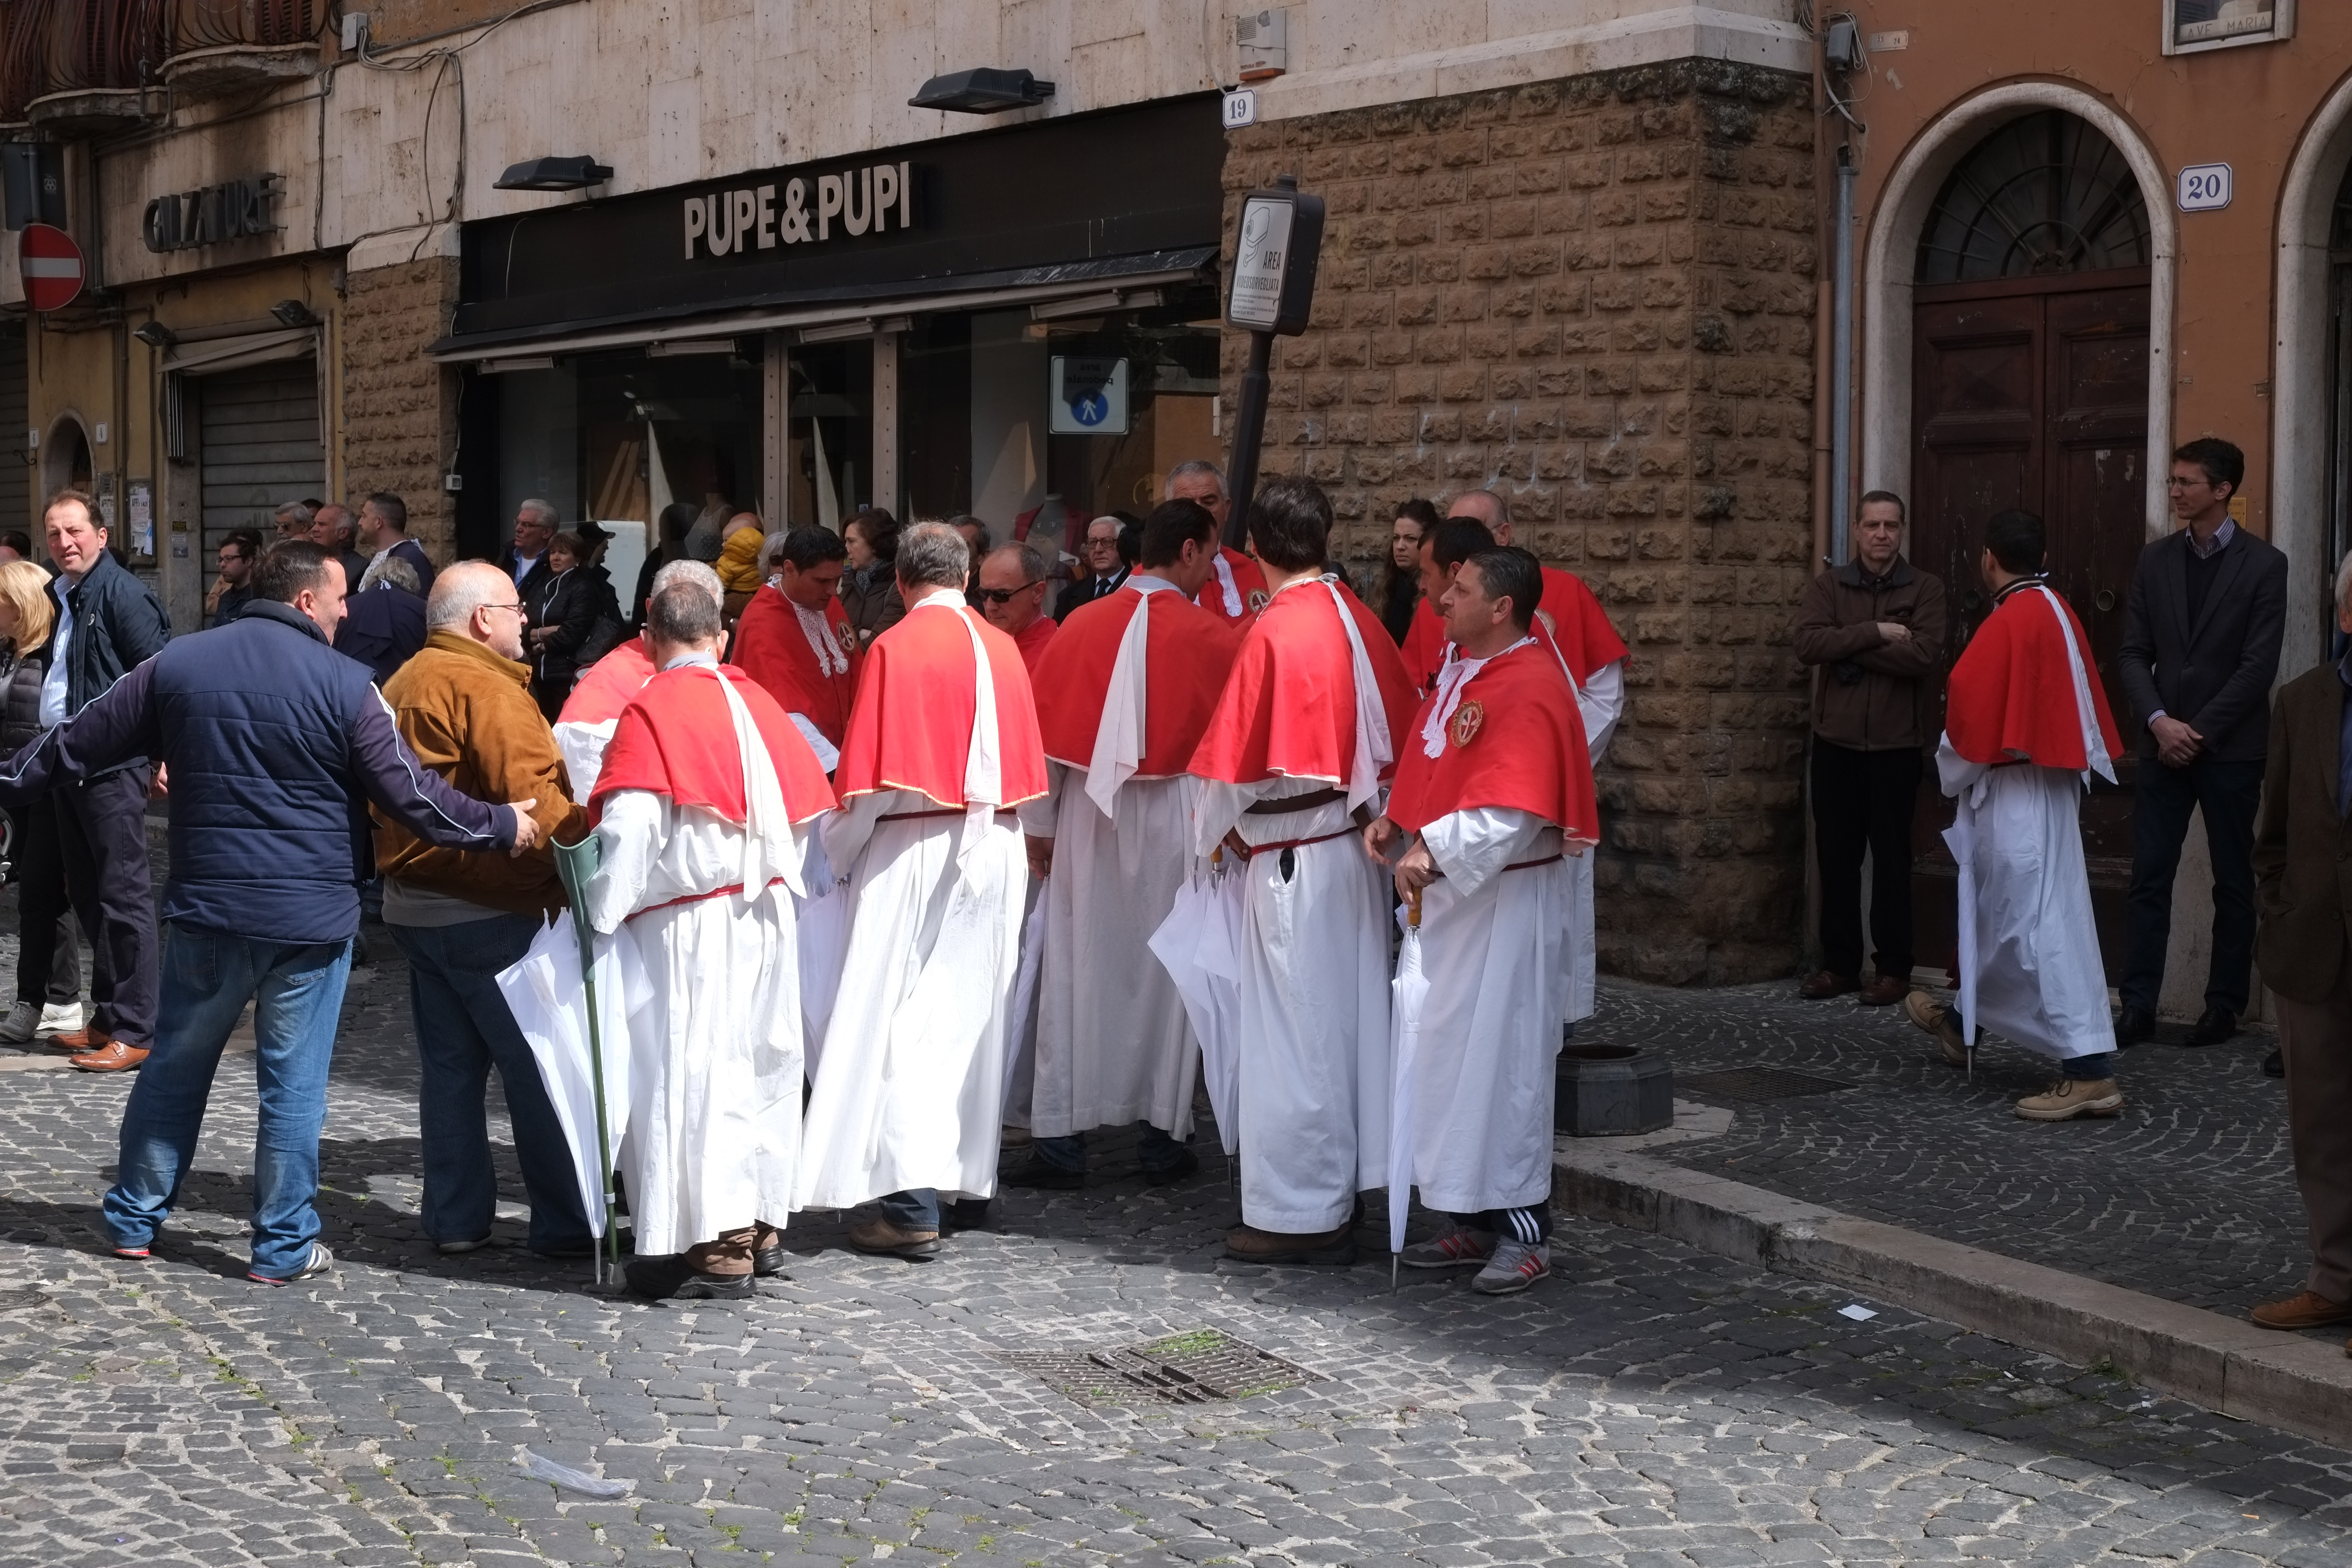
person, people, community, italy, fuji, fujix, fujixe1, e1, tivoli, social group